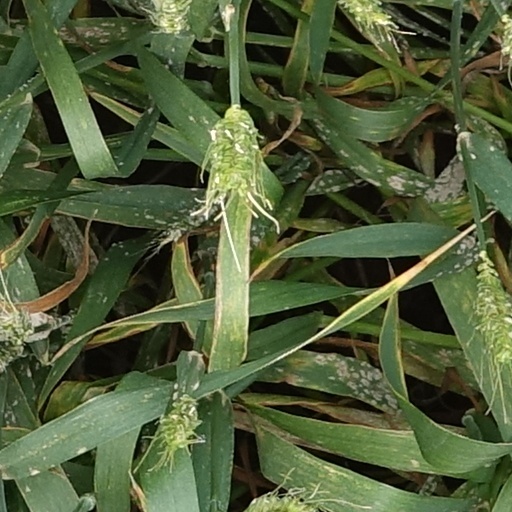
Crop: wheat